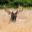
Label: deer